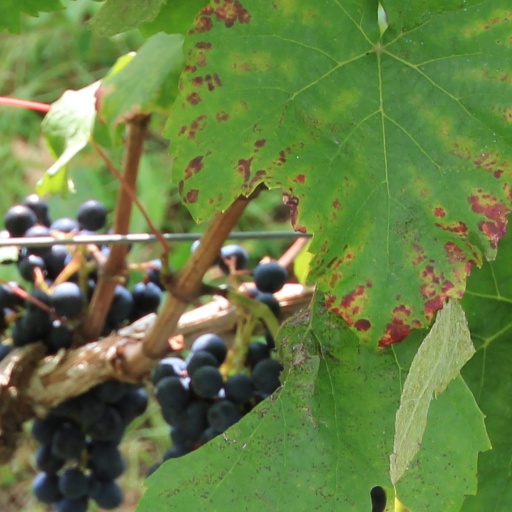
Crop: grape